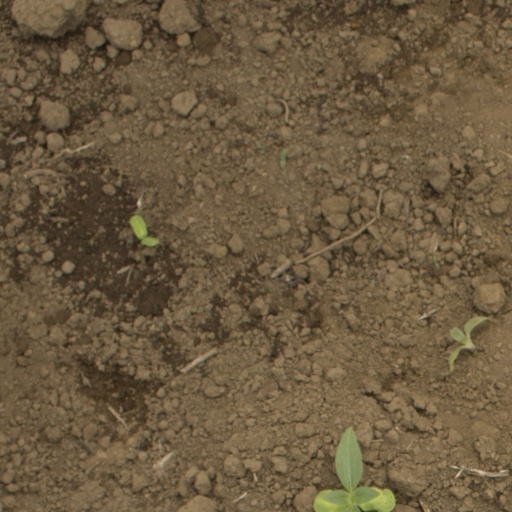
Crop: Jerusalem artichoke